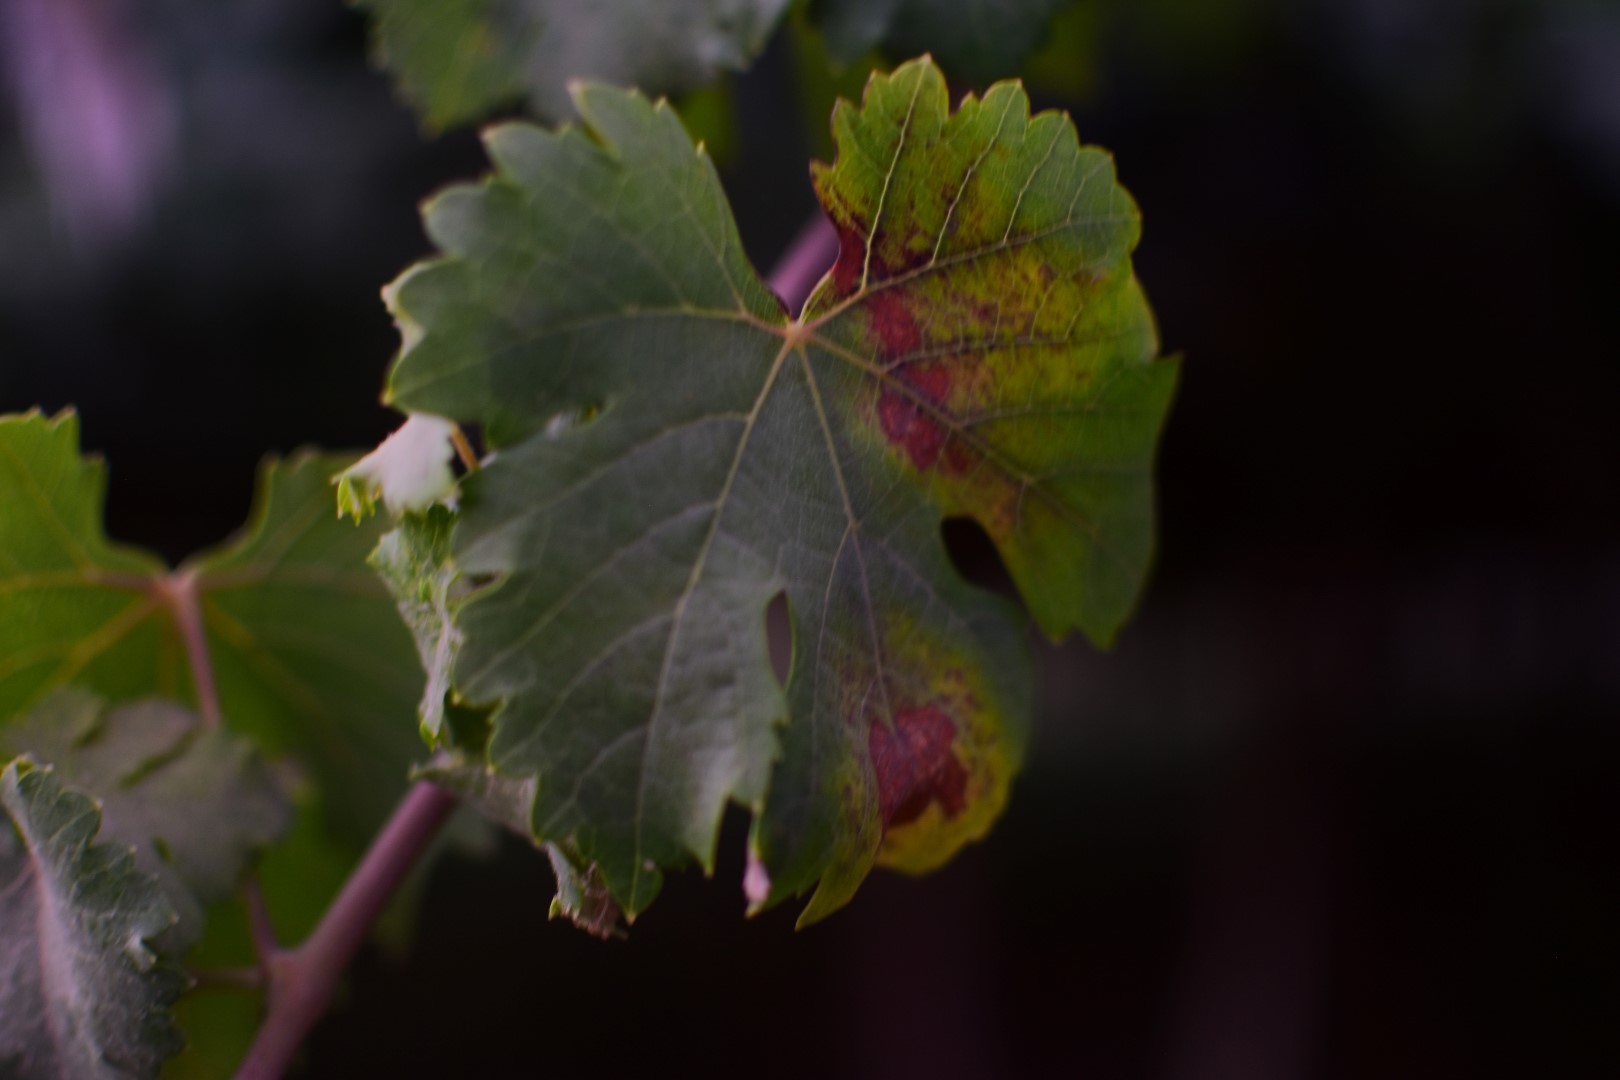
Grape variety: Aswud Balad